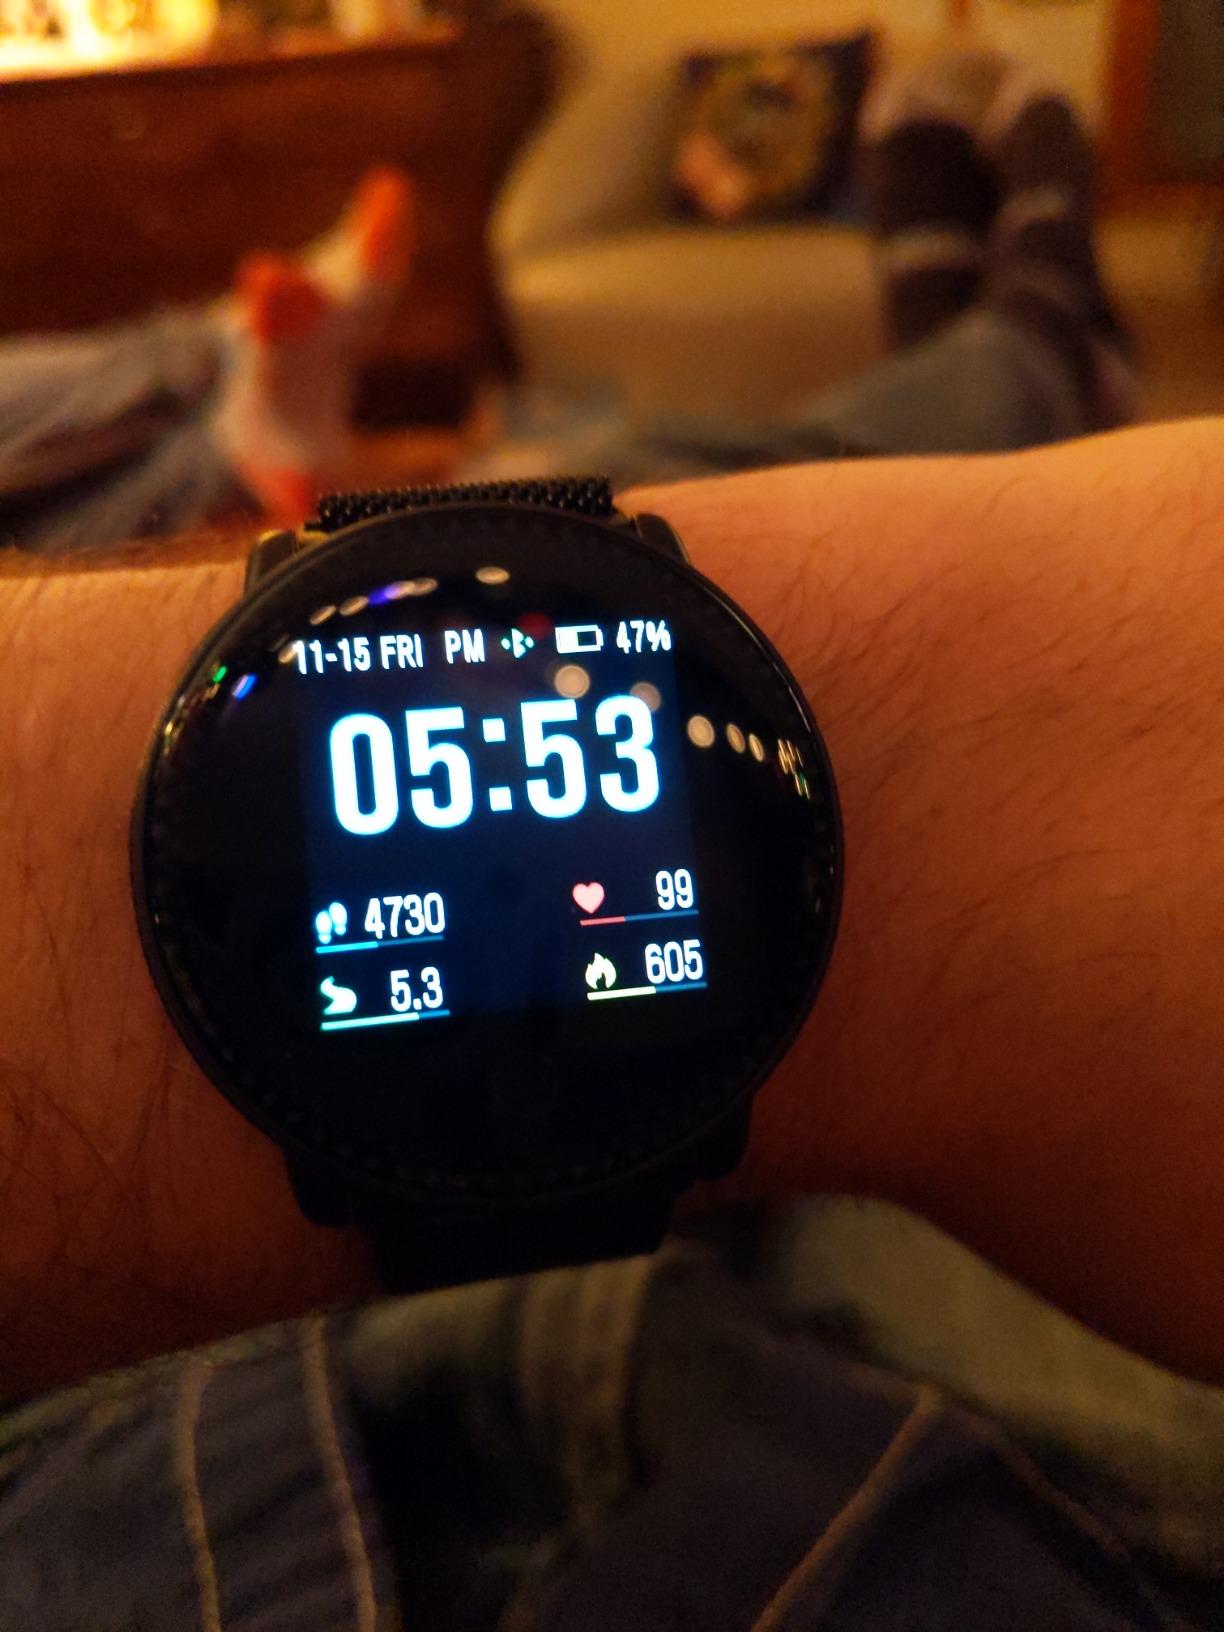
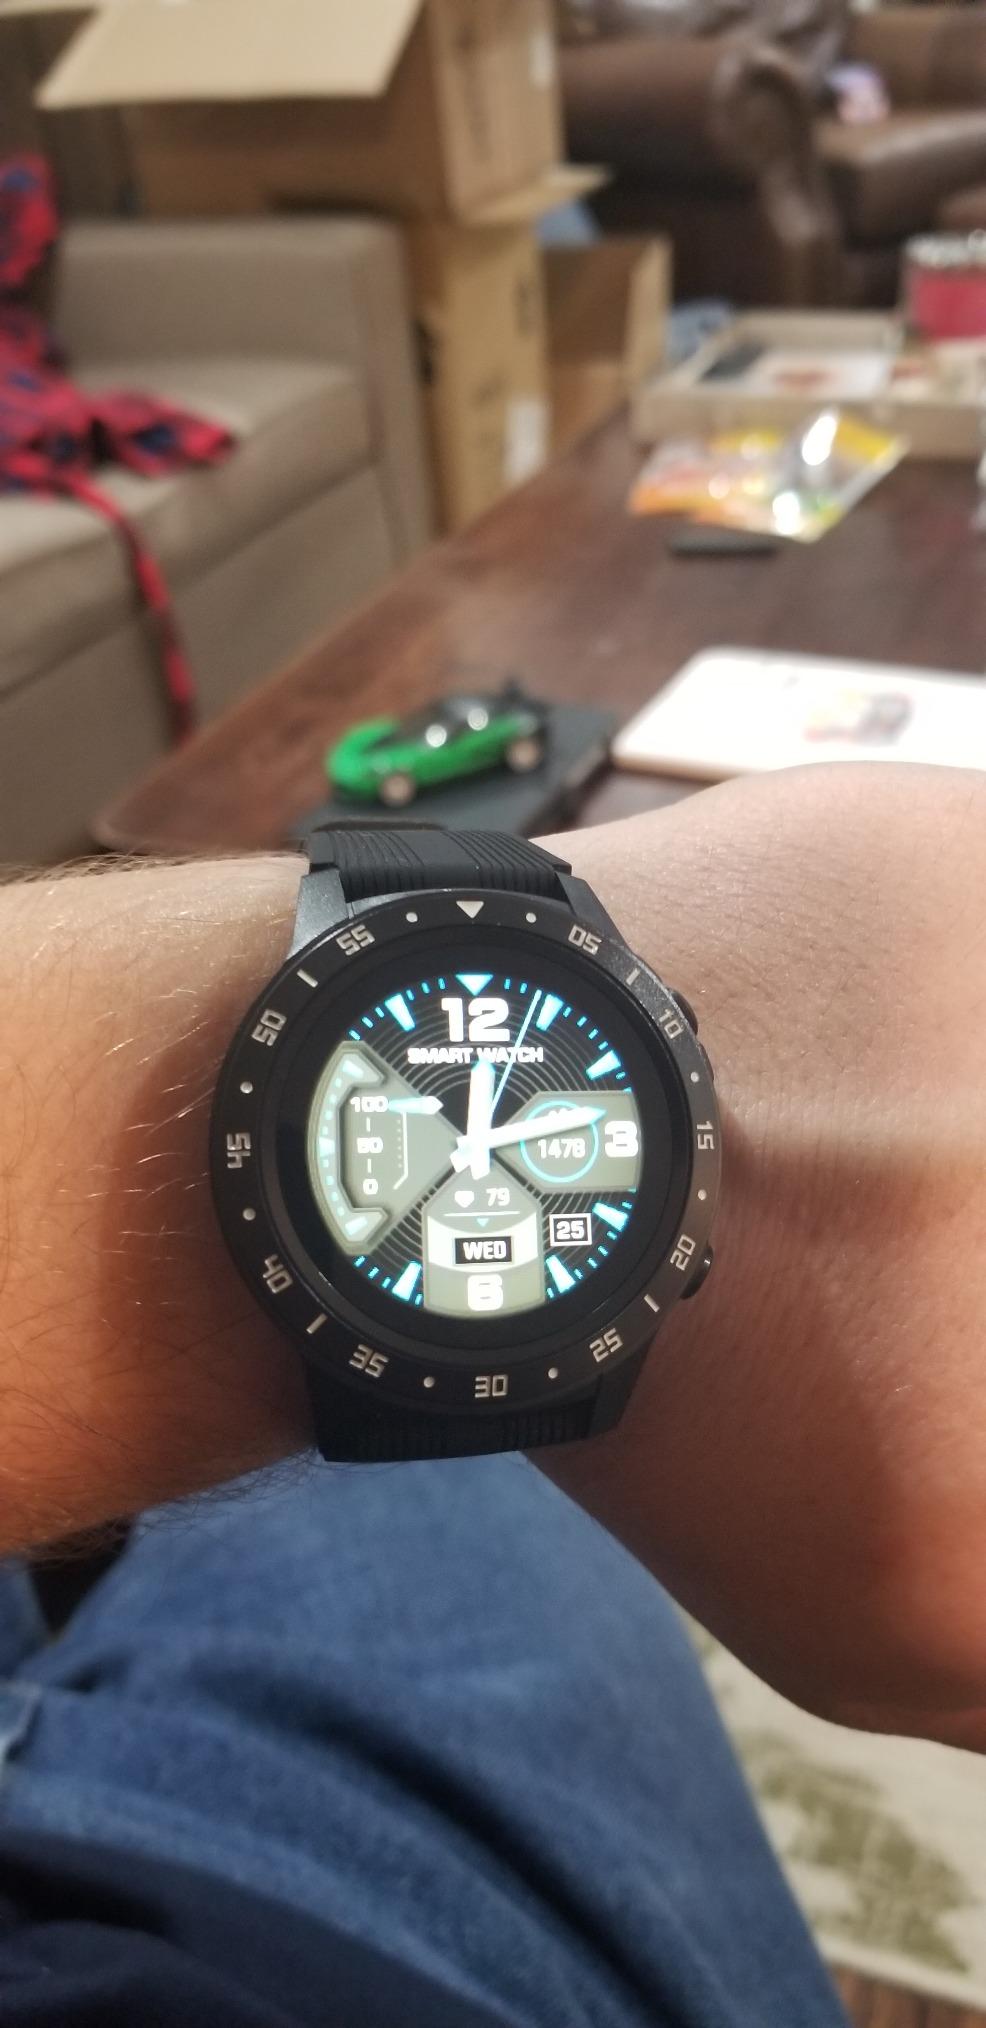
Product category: smartwatch
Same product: no